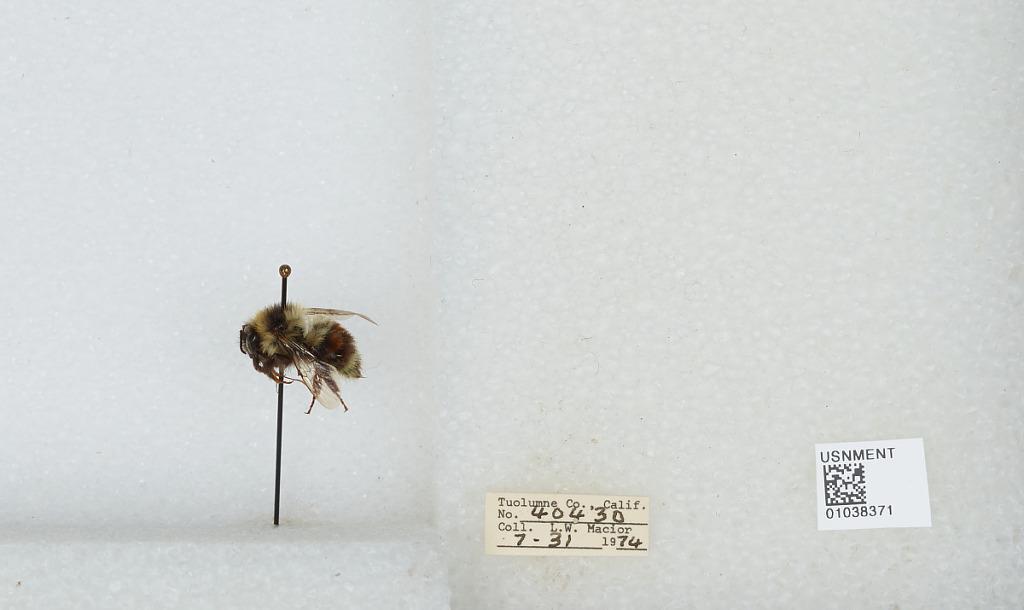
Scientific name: Bombus (Cullumanobombus) rufocinctus Cresson
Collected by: L. Macior
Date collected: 1974-7-31
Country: United States
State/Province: California
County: Tuolumne
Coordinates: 38.02, -119.93